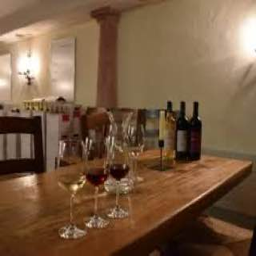
The Prince of Liechtenstein's wine cellars